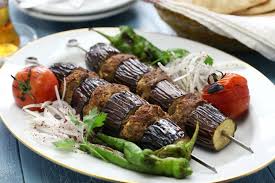
Label: eggplant_kebab